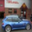
Label: automobile